Karishika

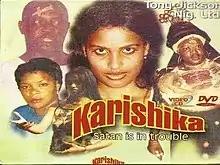

Karishika is a 1998 Nigerian supernatural horror film starring Becky Okorie.